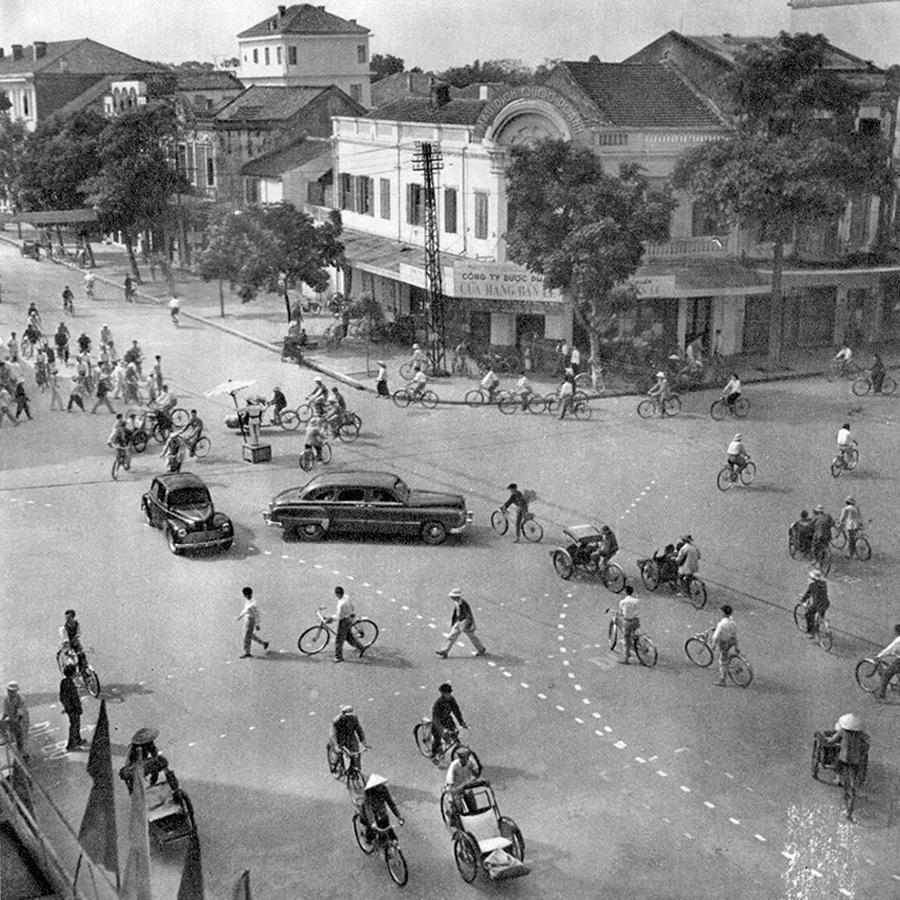
đây là khung cảnh nhìn từ trên cao ở một ngã tư đường